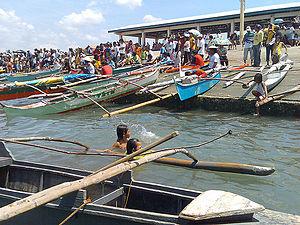
Tukuran est une localité de la province du Zamboanga du Sud, aux Philippines. En 2015, elle compte 39 820 habitants.